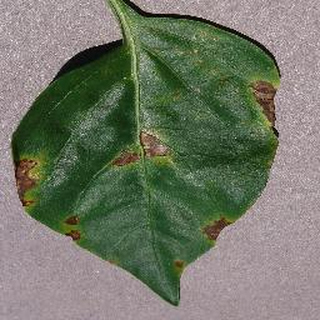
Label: bell_pepper_bacterial_spot